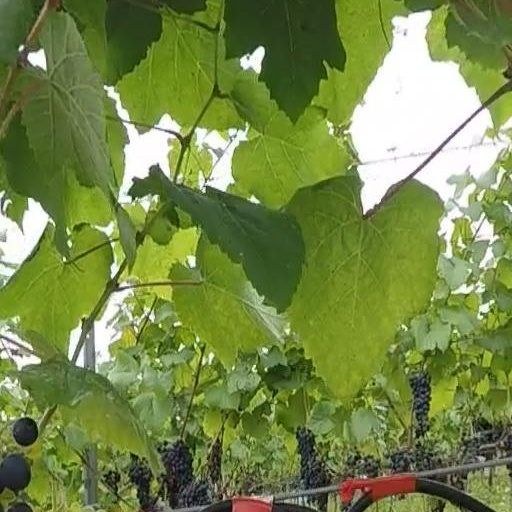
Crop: grape